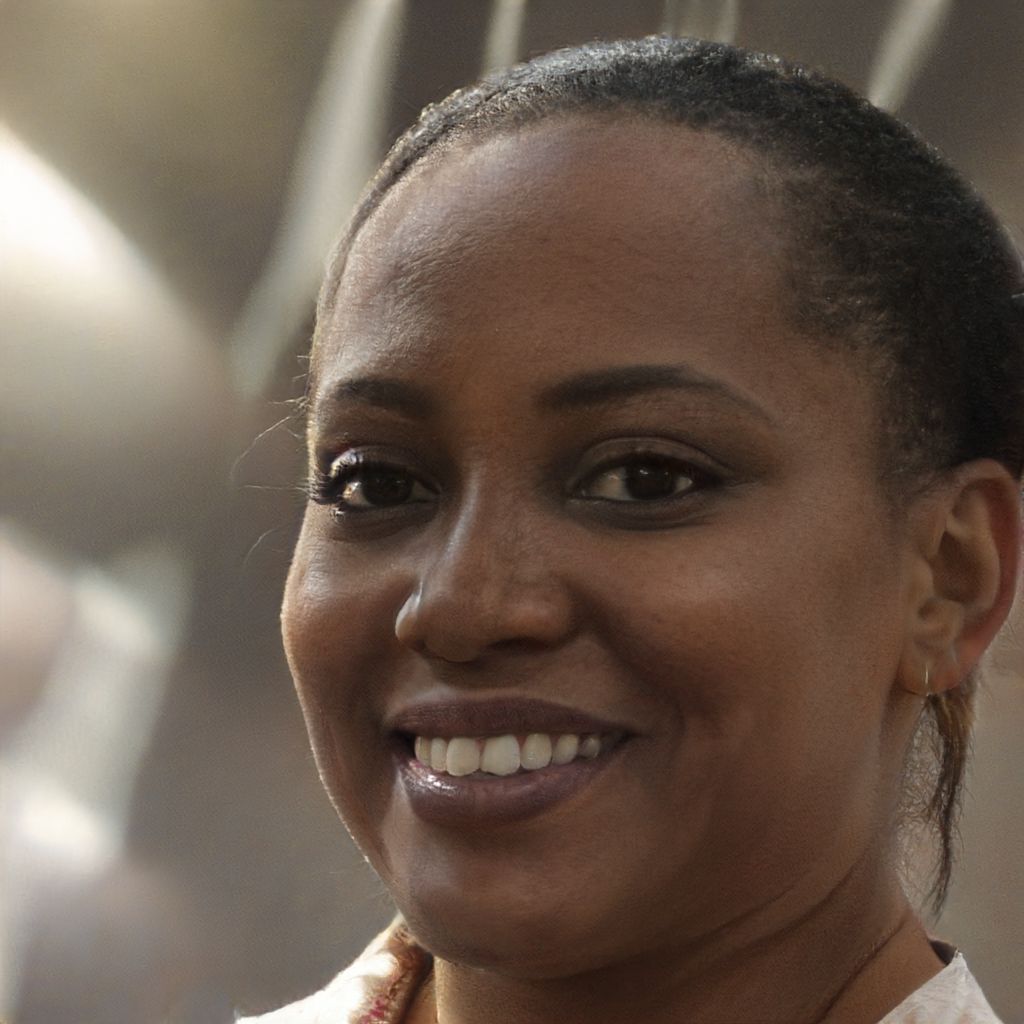
Portrait style: Real Portrait